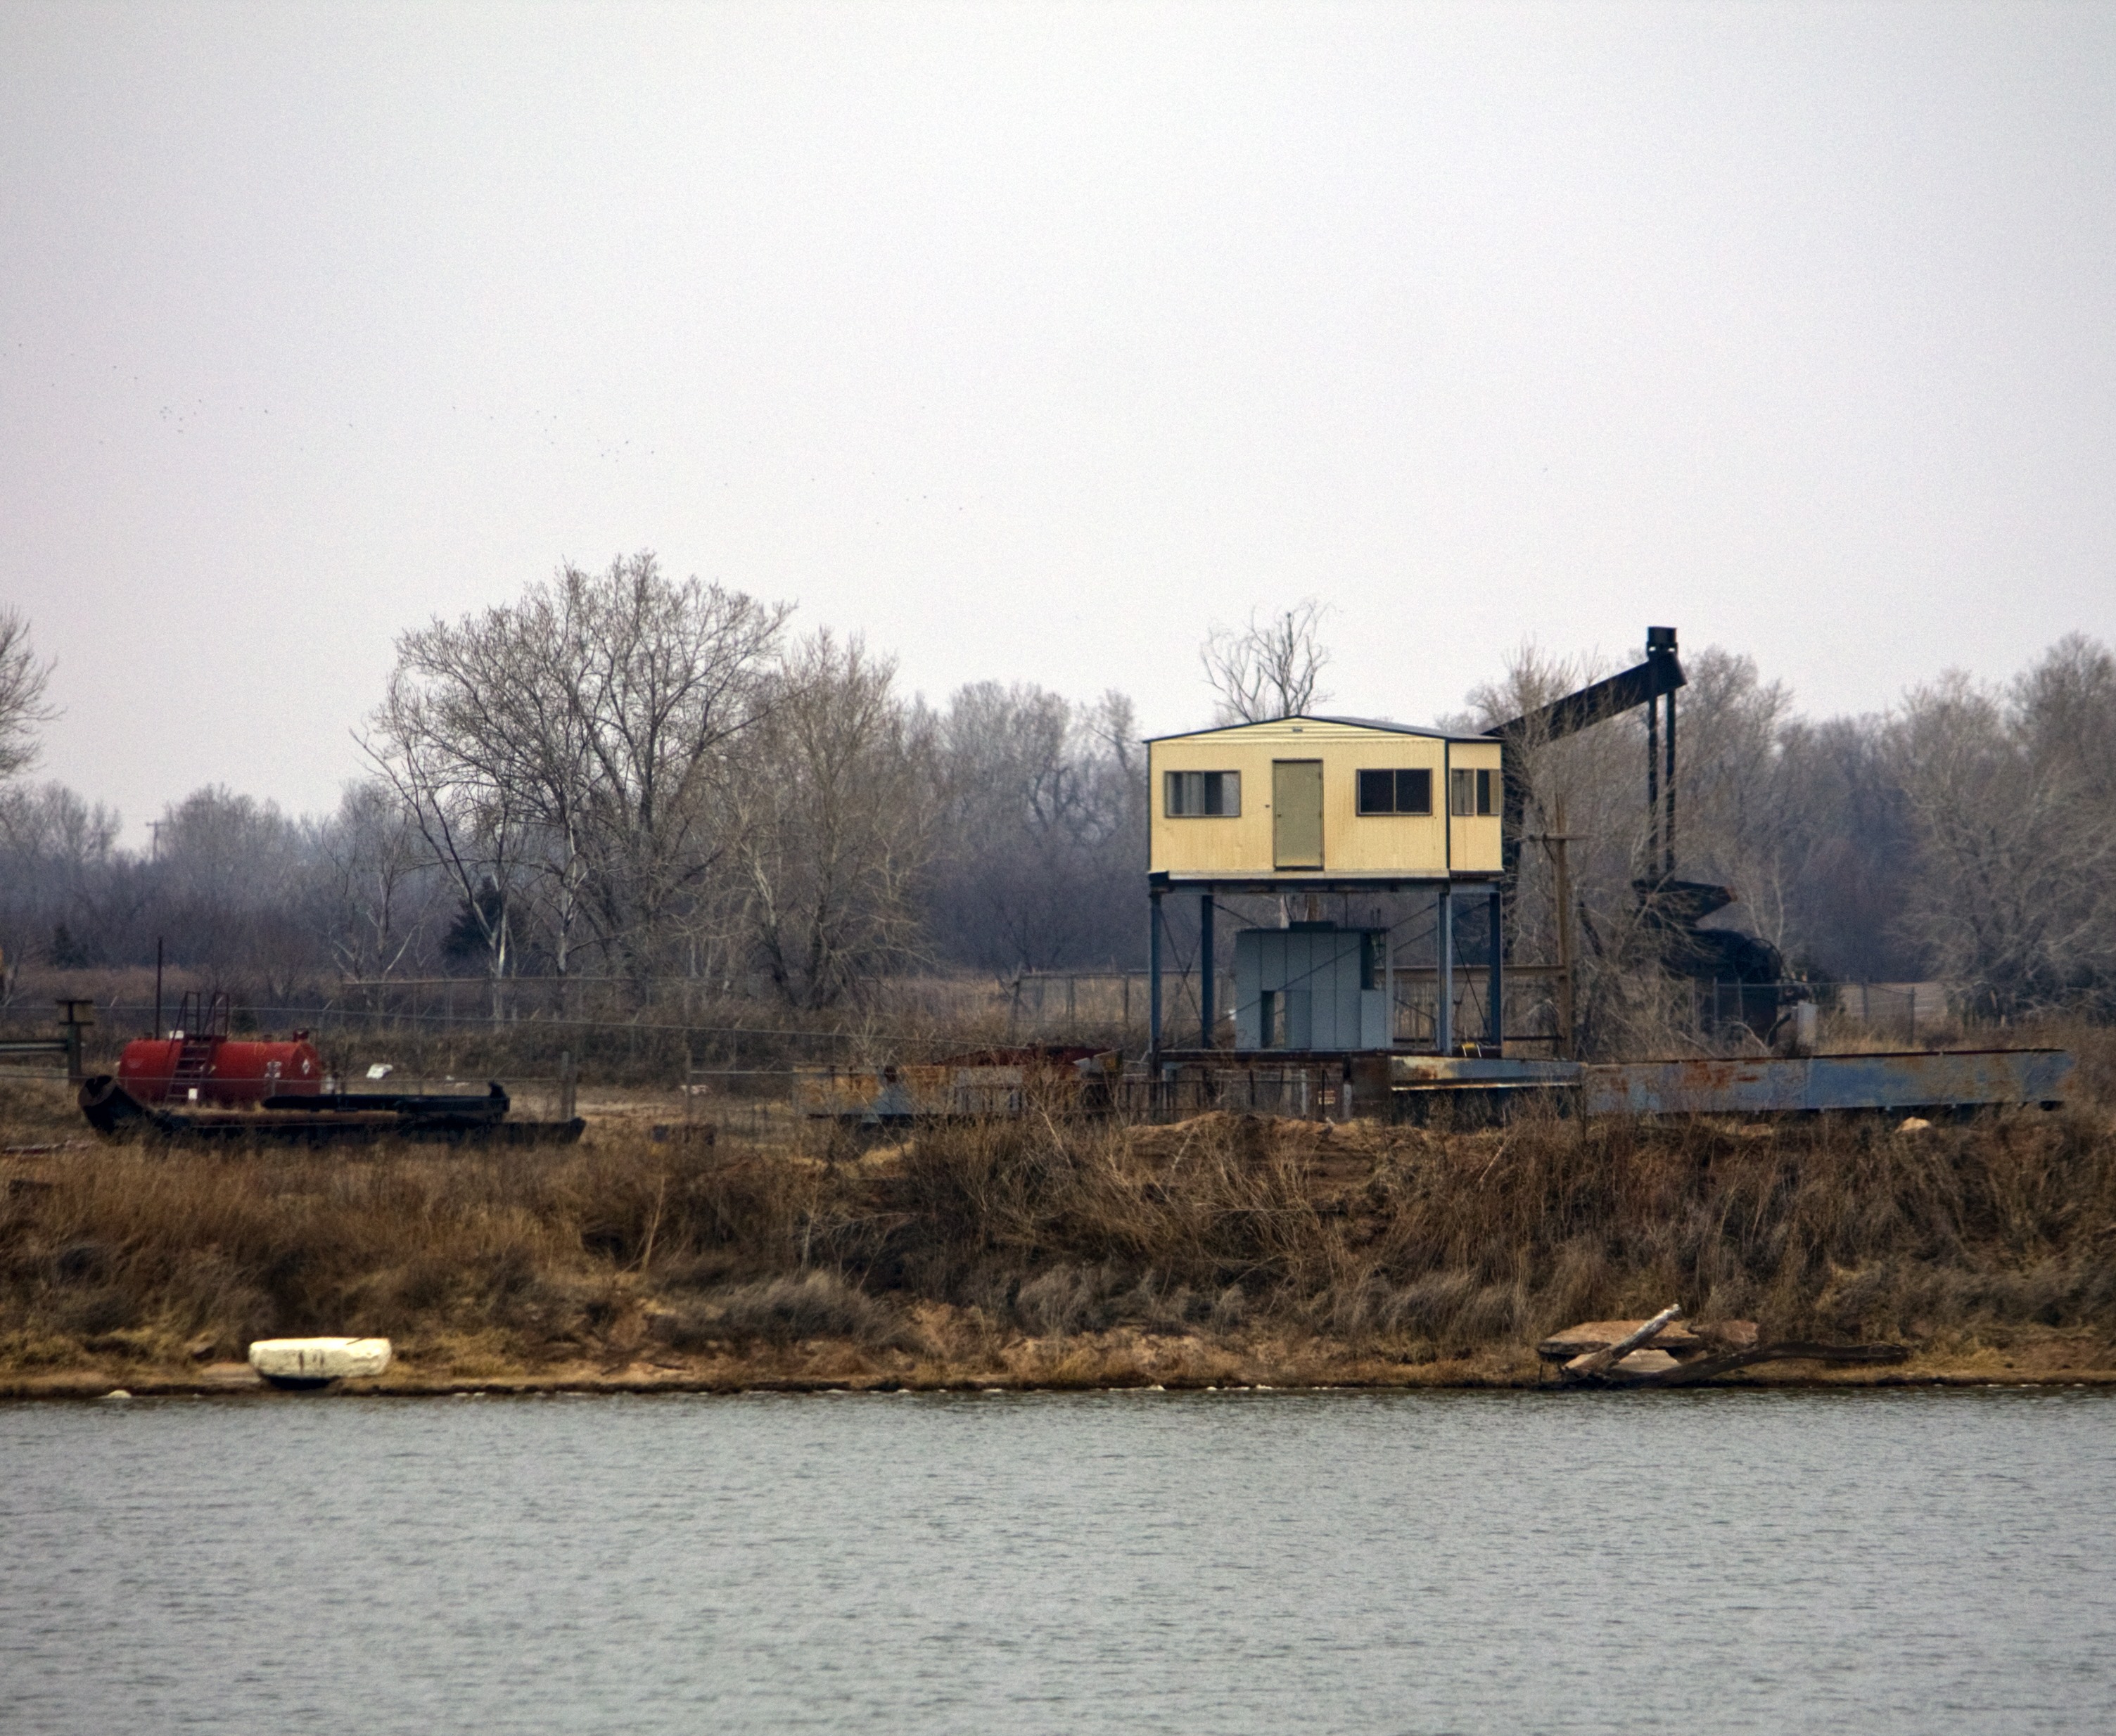
water, river, transport, vehicle, abandoned, waterway, drill, exploration, pit, rig, oil rig, salvage, sand pit, oilrig